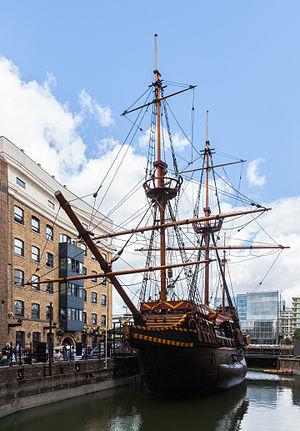
Le Golden Hinde est une réplique grandeur nature du galion de Francis Drake : le Golden Hind.